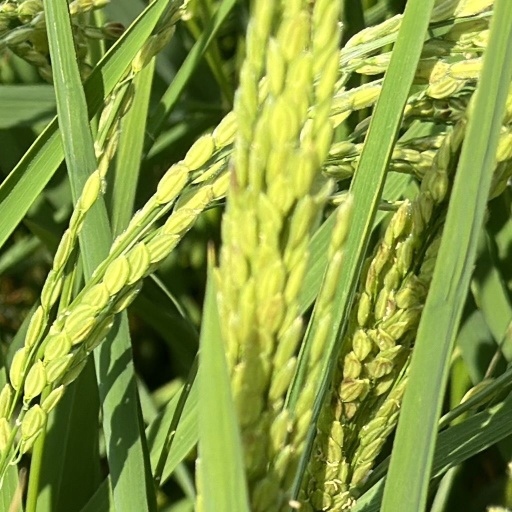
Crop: rice